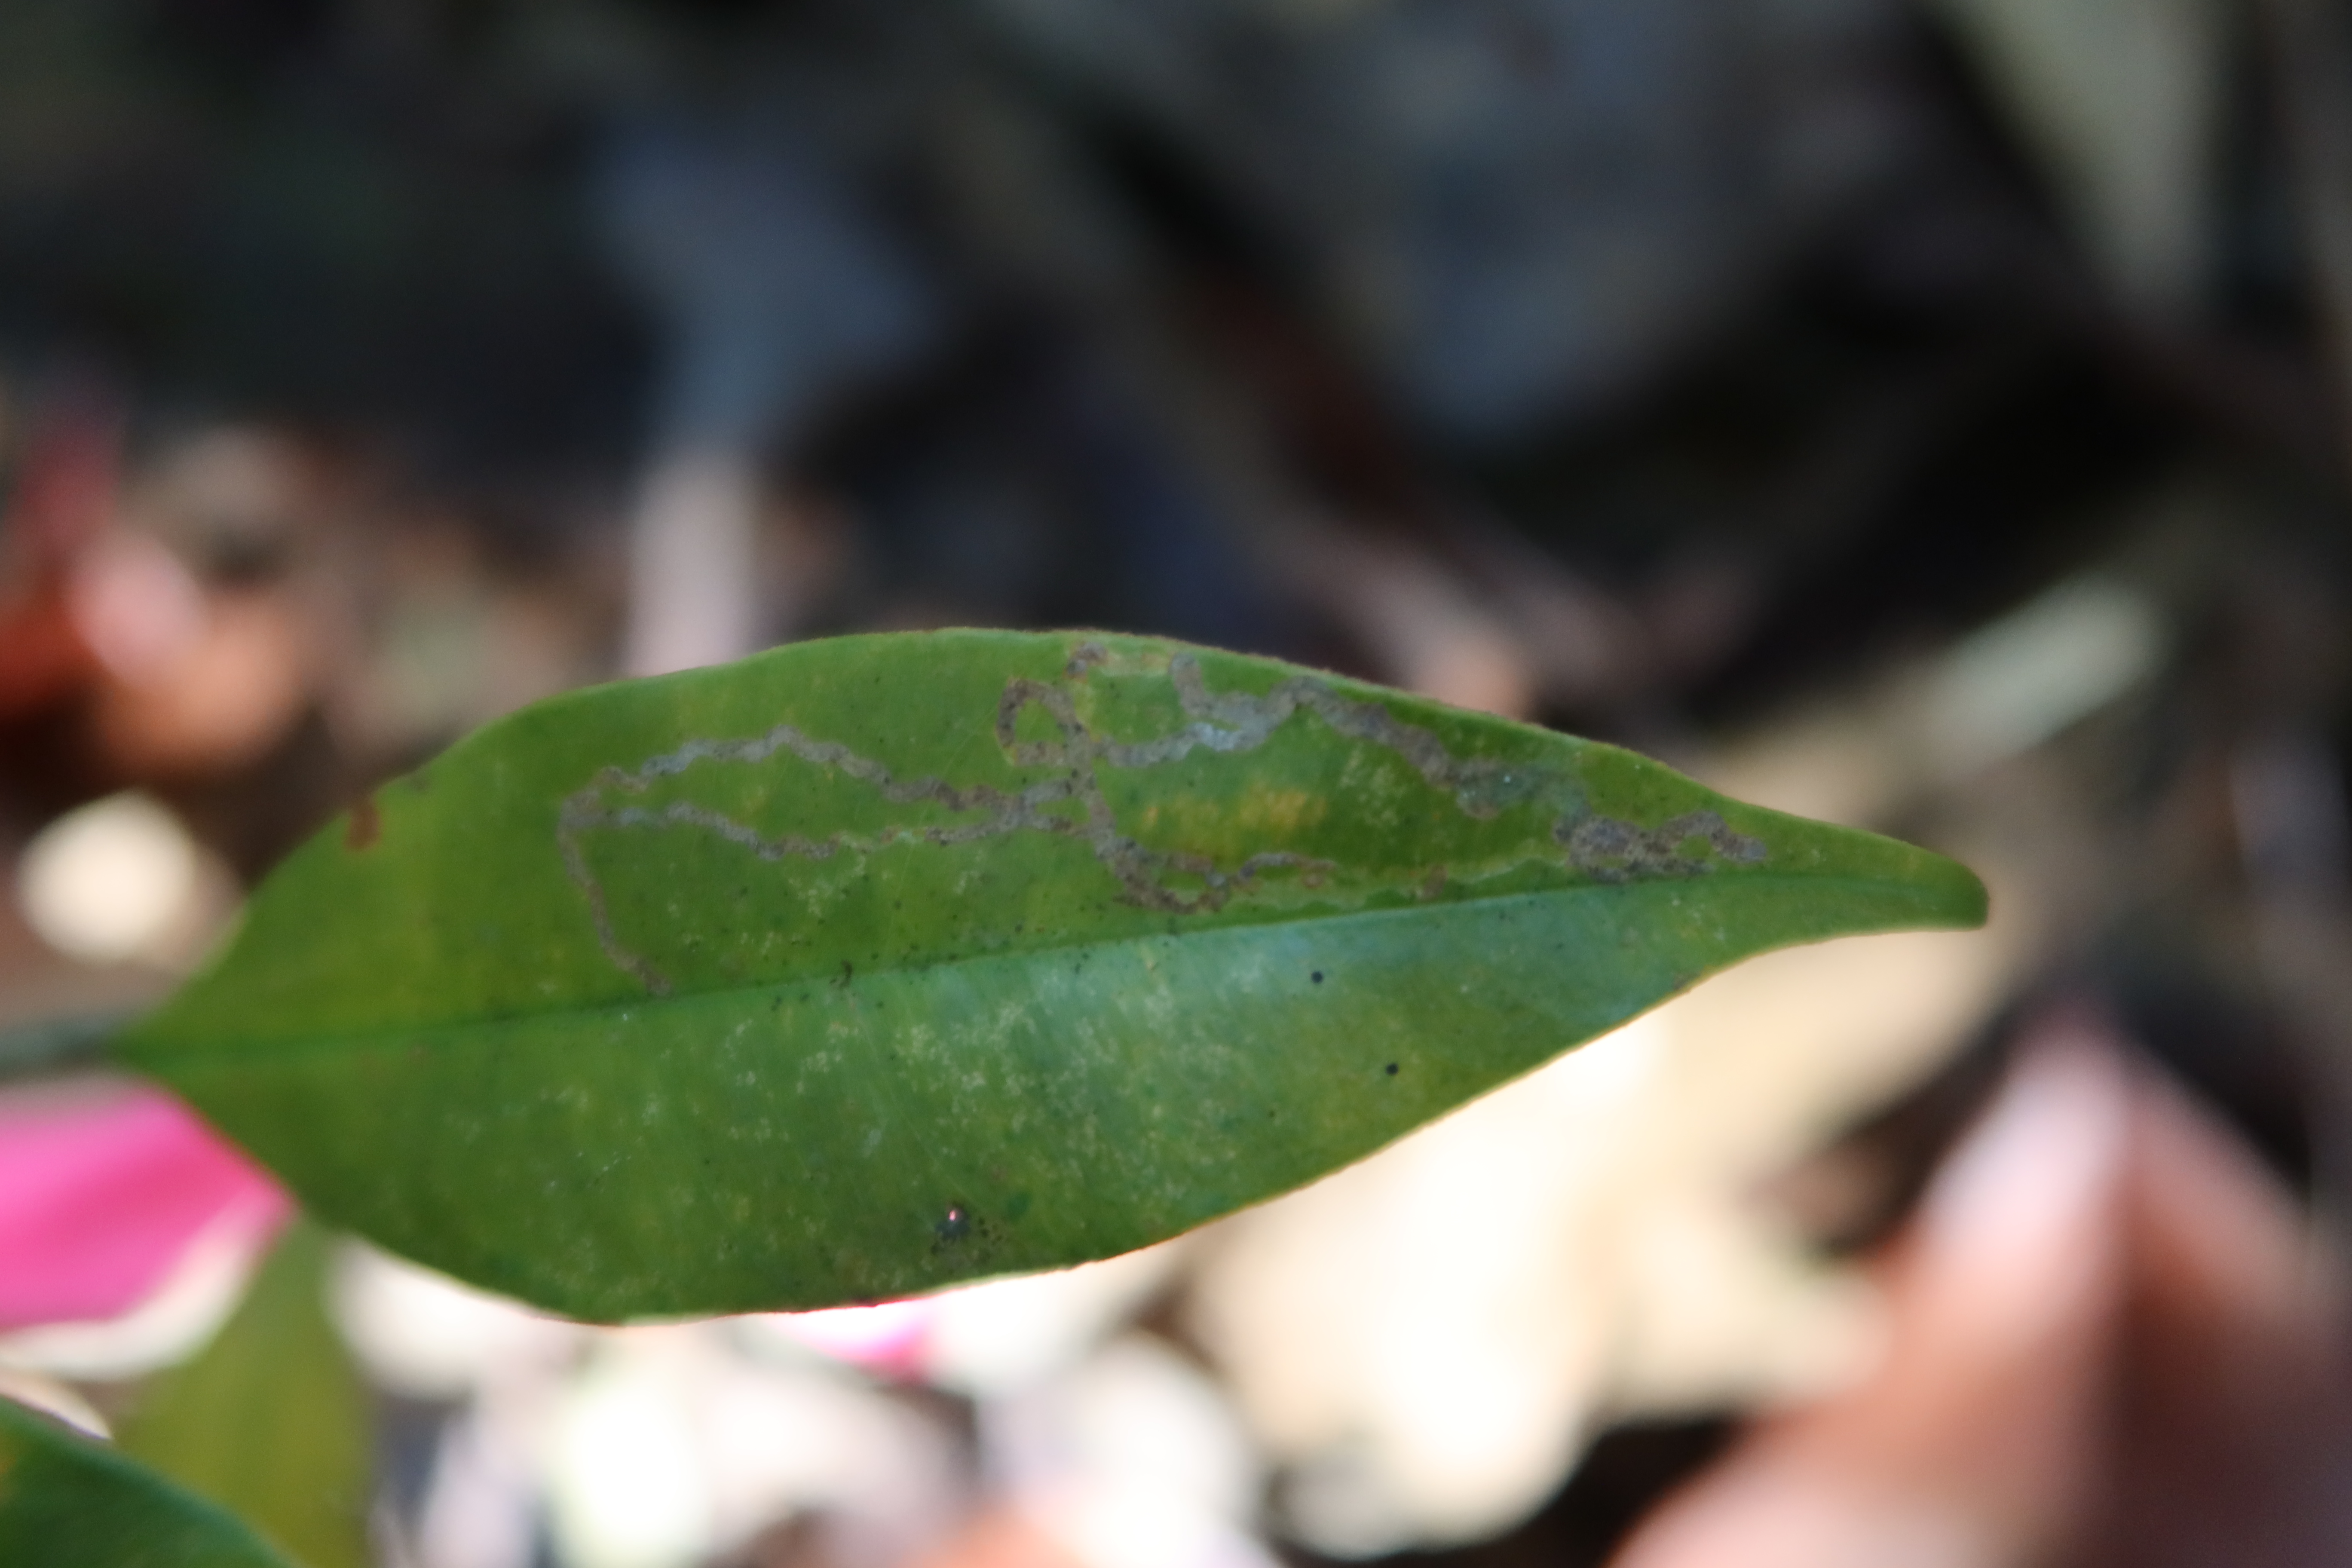
Label: Brown spots